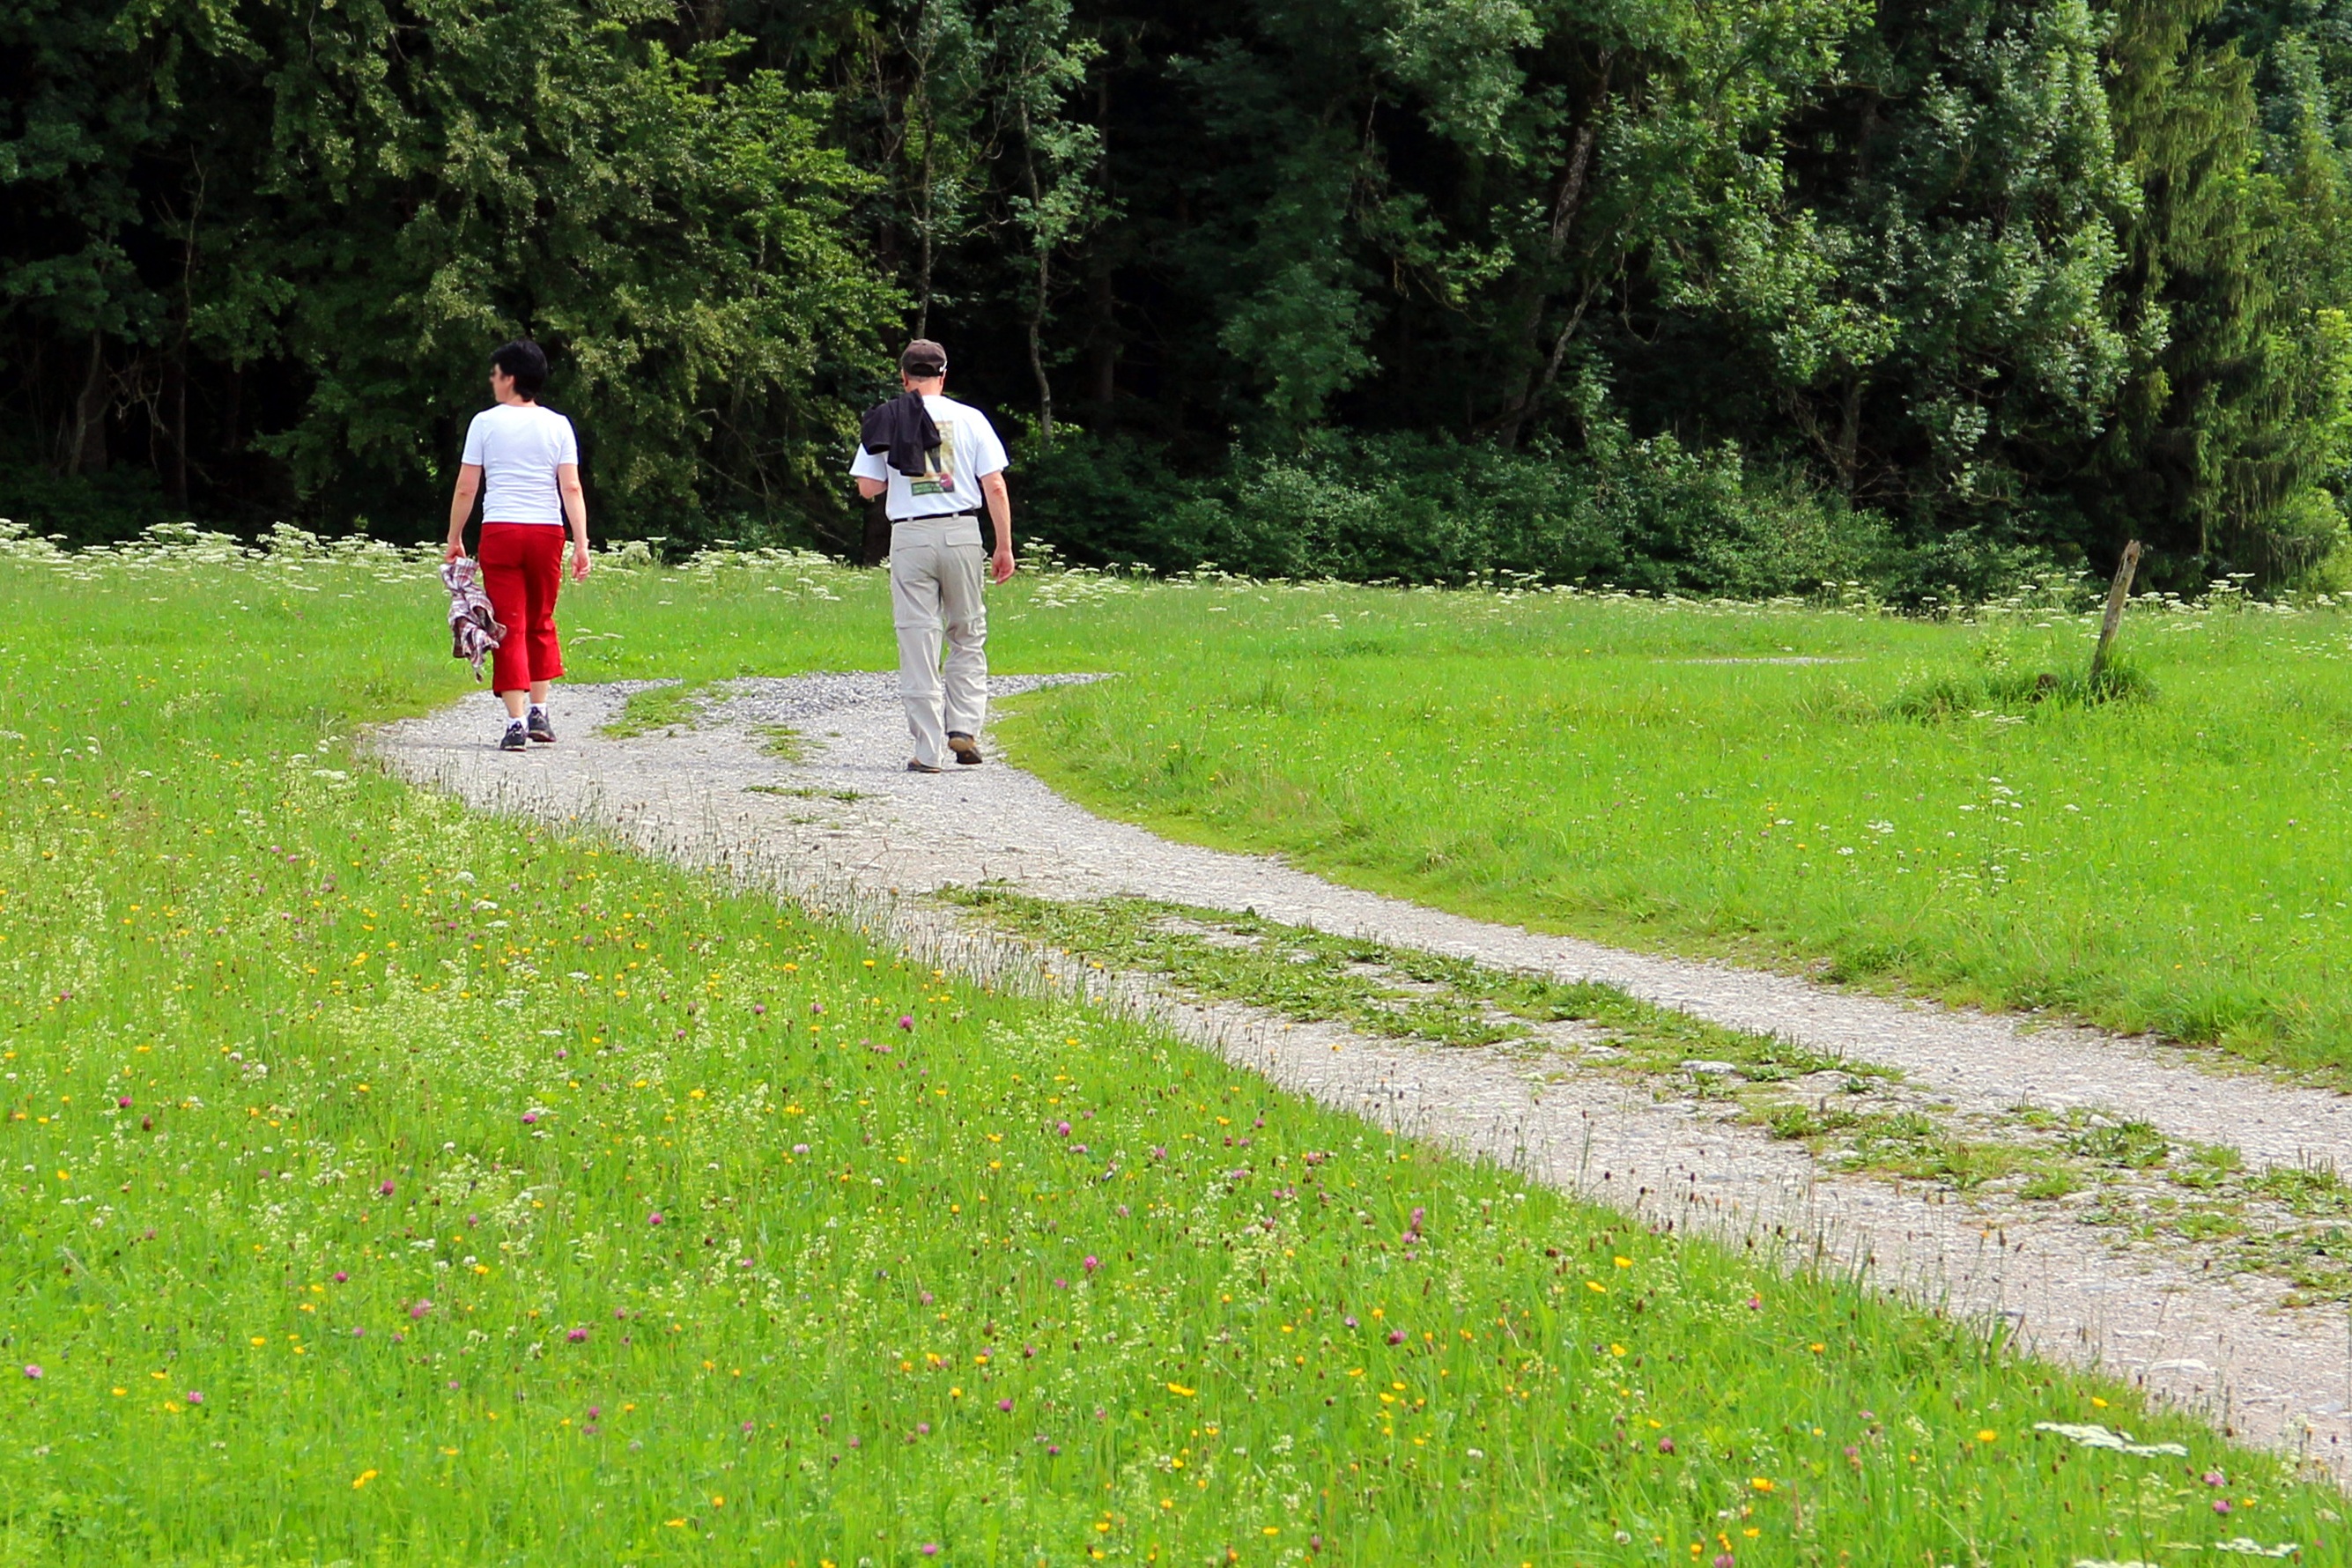
grass, outdoor, walking, hiking, trail, lawn, meadow, recreation, walk, green, together, lane, sports, pair, out, away, for two, go, more, personal, in the free, outdoor recreation